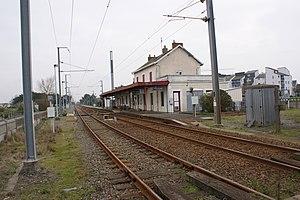
La gare du Pouliguen vue du passage à niveau en direction de Saint-Nazaire.
La gare du Pouliguen est une gare ferroviaire française de la ligne de Saint-Nazaire au Croisic, située sur le territoire de la commune du Pouliguen, dans le département de la Loire-Atlantique en région Pays de la Loire.